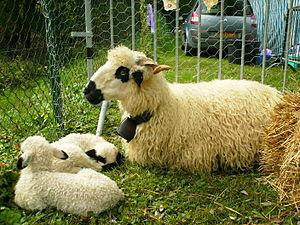
Brebie et agneaux de race ""Thônes et Marthod""
On dénombre une soixantaine de races ovines en France dont certaines sont aujourd'hui des races dites de conservatoire et beaucoup classées par le Bureau des ressources génétiques dans la liste des races en danger.
Thônes et Marthod est une race ovine française originaire de Savoie. Elle se caractérise par sa toison et sa peau blanche et ses marques noires au niveau du museau, des yeux et des oreilles. C'est une race rustique assez précoce, bien adaptée à la montée en estive l'été où elle passe trois ou quatre mois. C'est une race mixte, qui peut être utilisée comme race allaitante, en commercialisant des agneaux de boucherie légers. La transformation à la ferme et la vente directe sont bien développées dans cette race. Le schéma de sélection est géré par l'Union Thônes et Marthod. On compte environ 2 500 brebis Thônes et Marthod aujourd'hui.